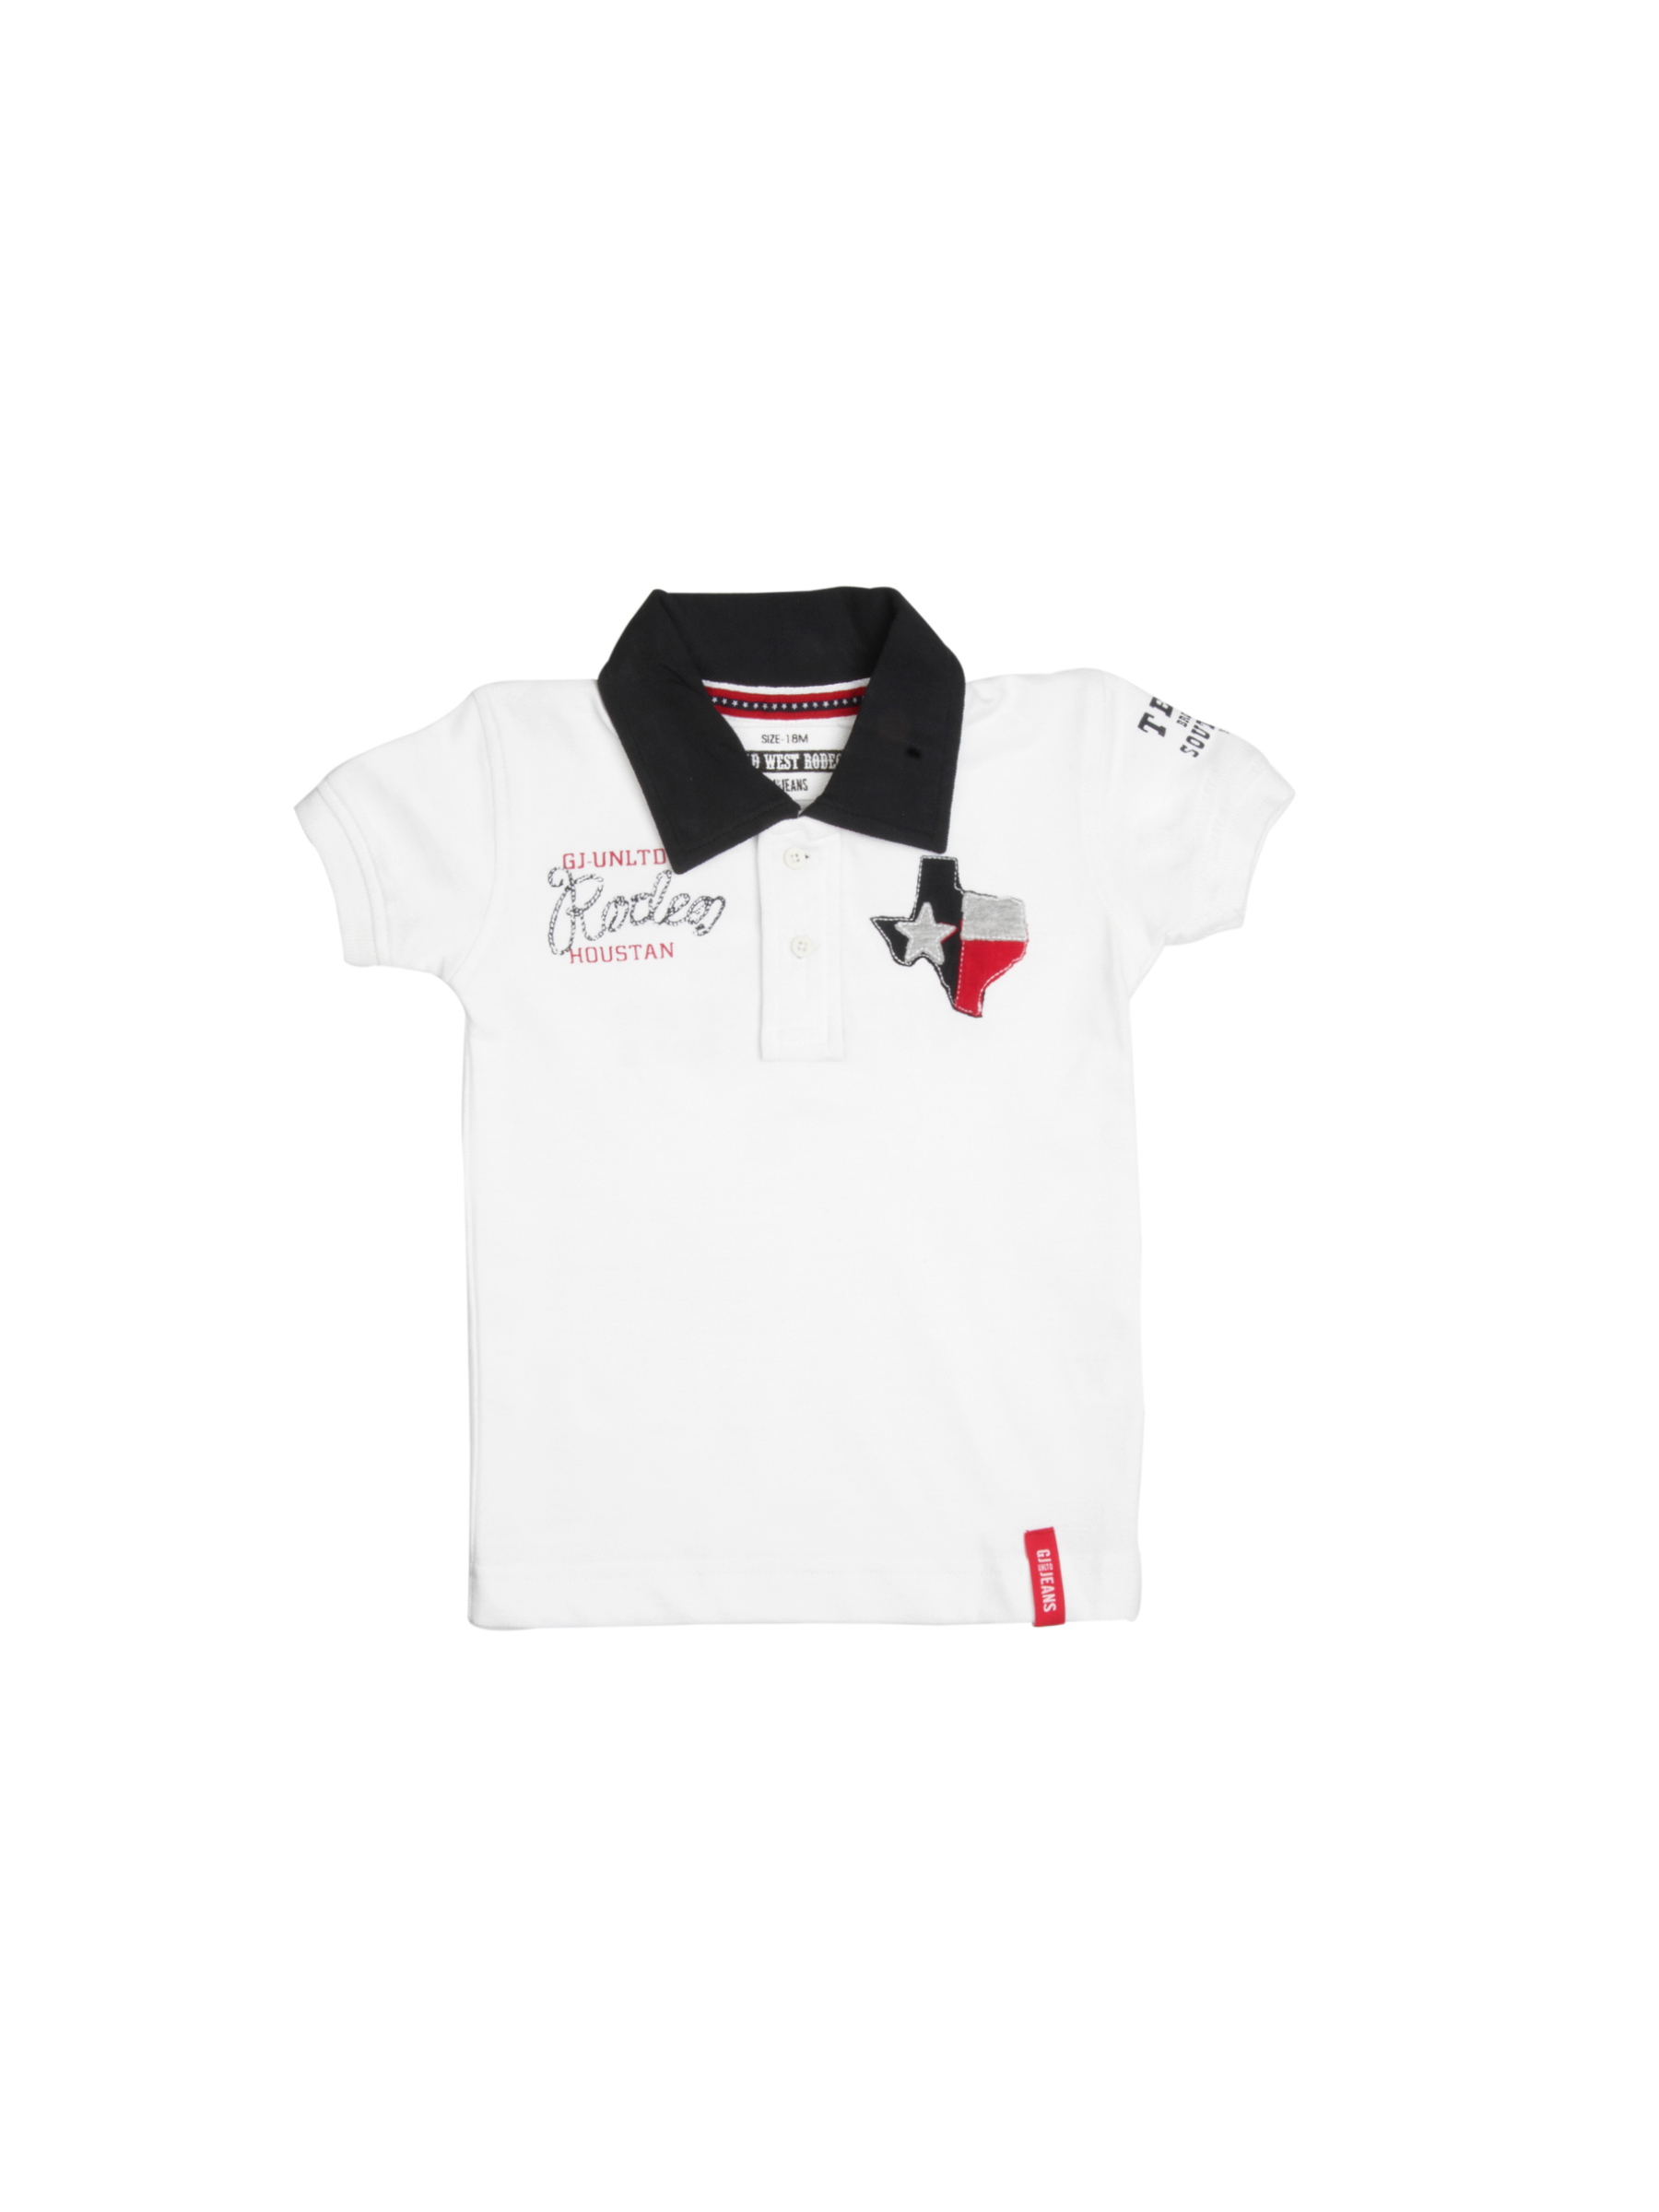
Gini and Jony Boys Rodeo T-shirt
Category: Apparel / Topwear / Tshirts
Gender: Boys
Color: White
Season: Summer 2012
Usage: Casual